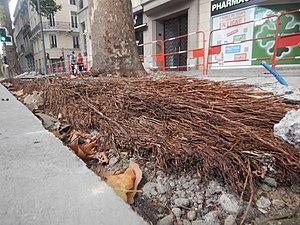
Photos prises à lille en aout 2017, en centre-ville après retrait du goudron d’un trottoir près de la préfecture. Ce ""tapis de racine"" (plus de 20 cm d'épaisseur sur plusieurs métres carrés) s’est développé entre une couche de goudron (surface du trottoir) et une couche de ternaire (visiblement phytotoxique).
Platanus est un genre d'arbres, les platanes, de la famille des Platanaceae qui comprend une dizaine d'espèces. La plus répandue est un hybride, le platane commun largement utilisé comme arbre d'alignement pour orner les places et les rues.